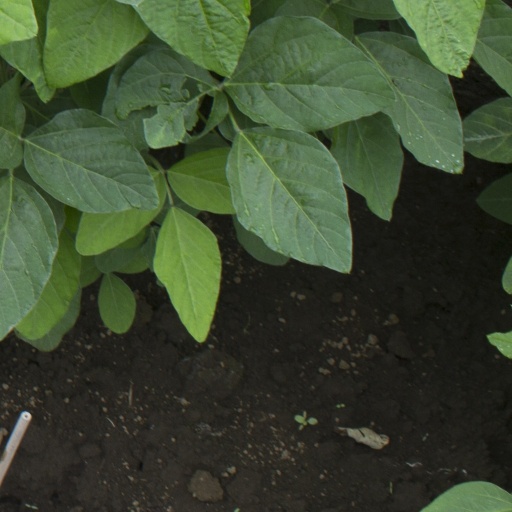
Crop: soybean